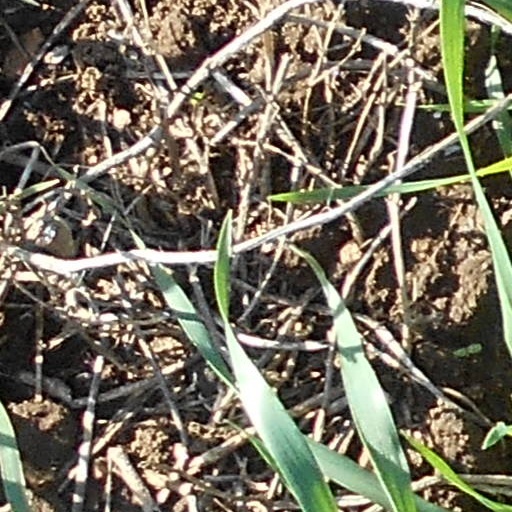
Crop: wheat